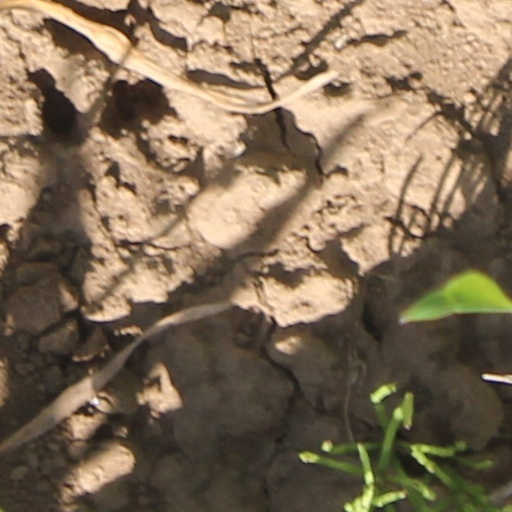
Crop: wheat